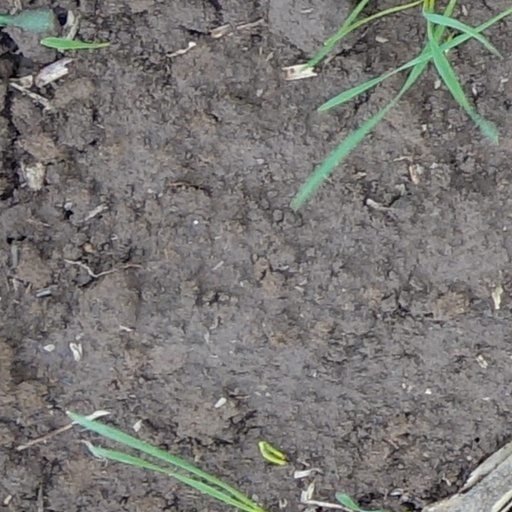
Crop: wheat